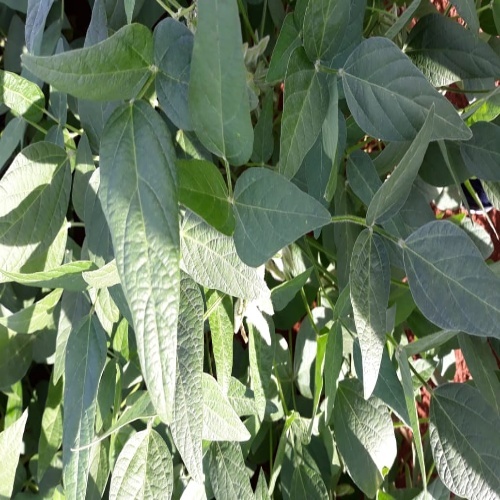
Label: Healthy